Grosse Pointe Academy

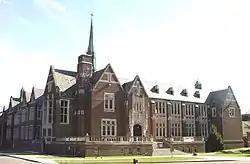

The Grosse Pointe Academy is an independent day school located at 171 Lake Shore Drive in Grosse Pointe Farms, Michigan. Originally known as the Academy of the Sacred Heart, the campus buildings were designated a Michigan State Historic Site in 1977 and listed on the National Register of Historic Places in 1987. The school serves preschool through middle school (lower secondary school).